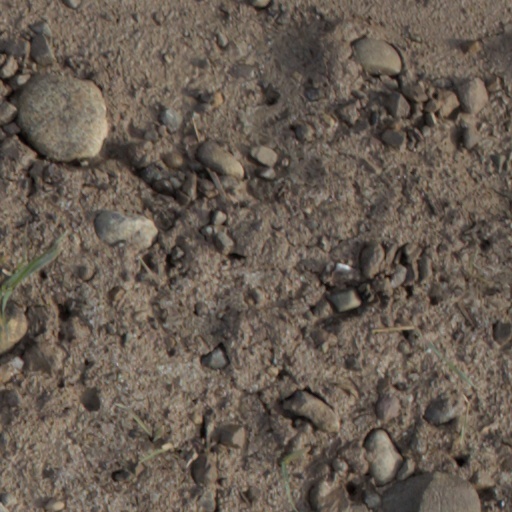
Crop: wheat